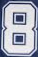
Number: 8